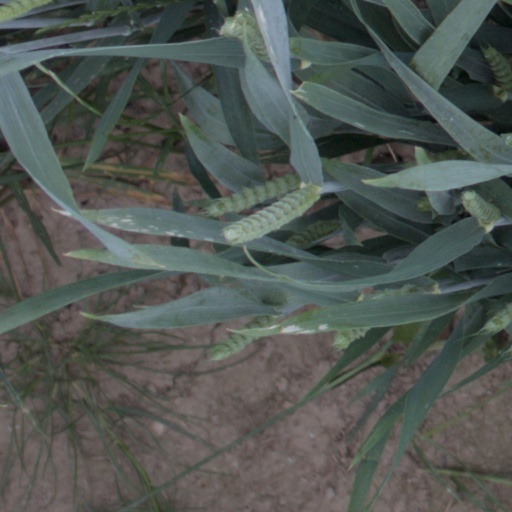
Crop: wheat